Michael Perham

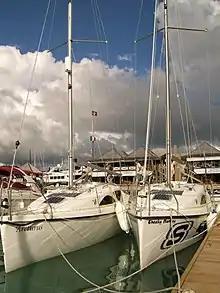
Michael Perham sailed across the Atlantic in Cheeky Monkey ("pictured on the right") at the age of 14.

On 15 November 2008, Perham began his solo non-stop circumnavigation around the world from Gunwharf Quays in Portsmouth, England, in his chartered Open 50 yacht, "totallymoney.com" (named after the principal sponsors). He had to sell the vessel he used on his previous record attempt to raise money for the new record attempt. The journey was planned to take four and a half months and to cover some 40,000 km. In fact he completed it on 27 August 2009. Perham was 16 when he began the journey, and turned 17 on 16 March 2009, while crossing the Indian Ocean making him the youngest solo round-the-world sailor.